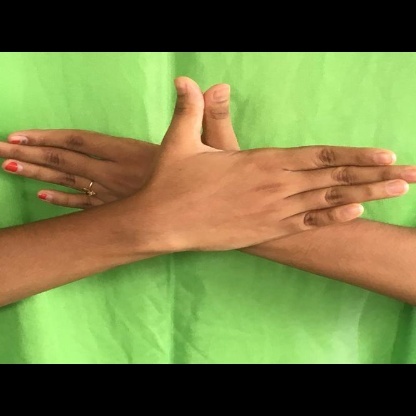
Mudra: Garuda